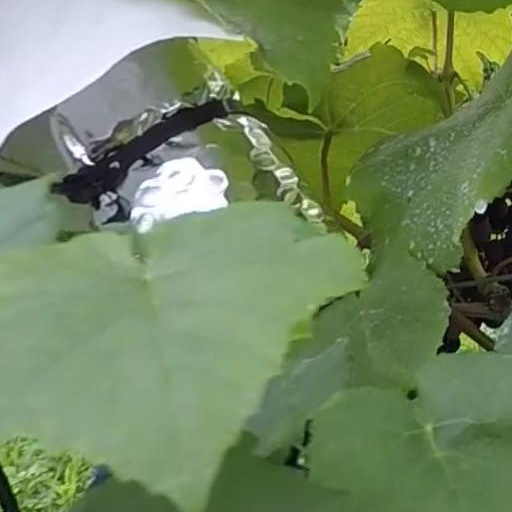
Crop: grape